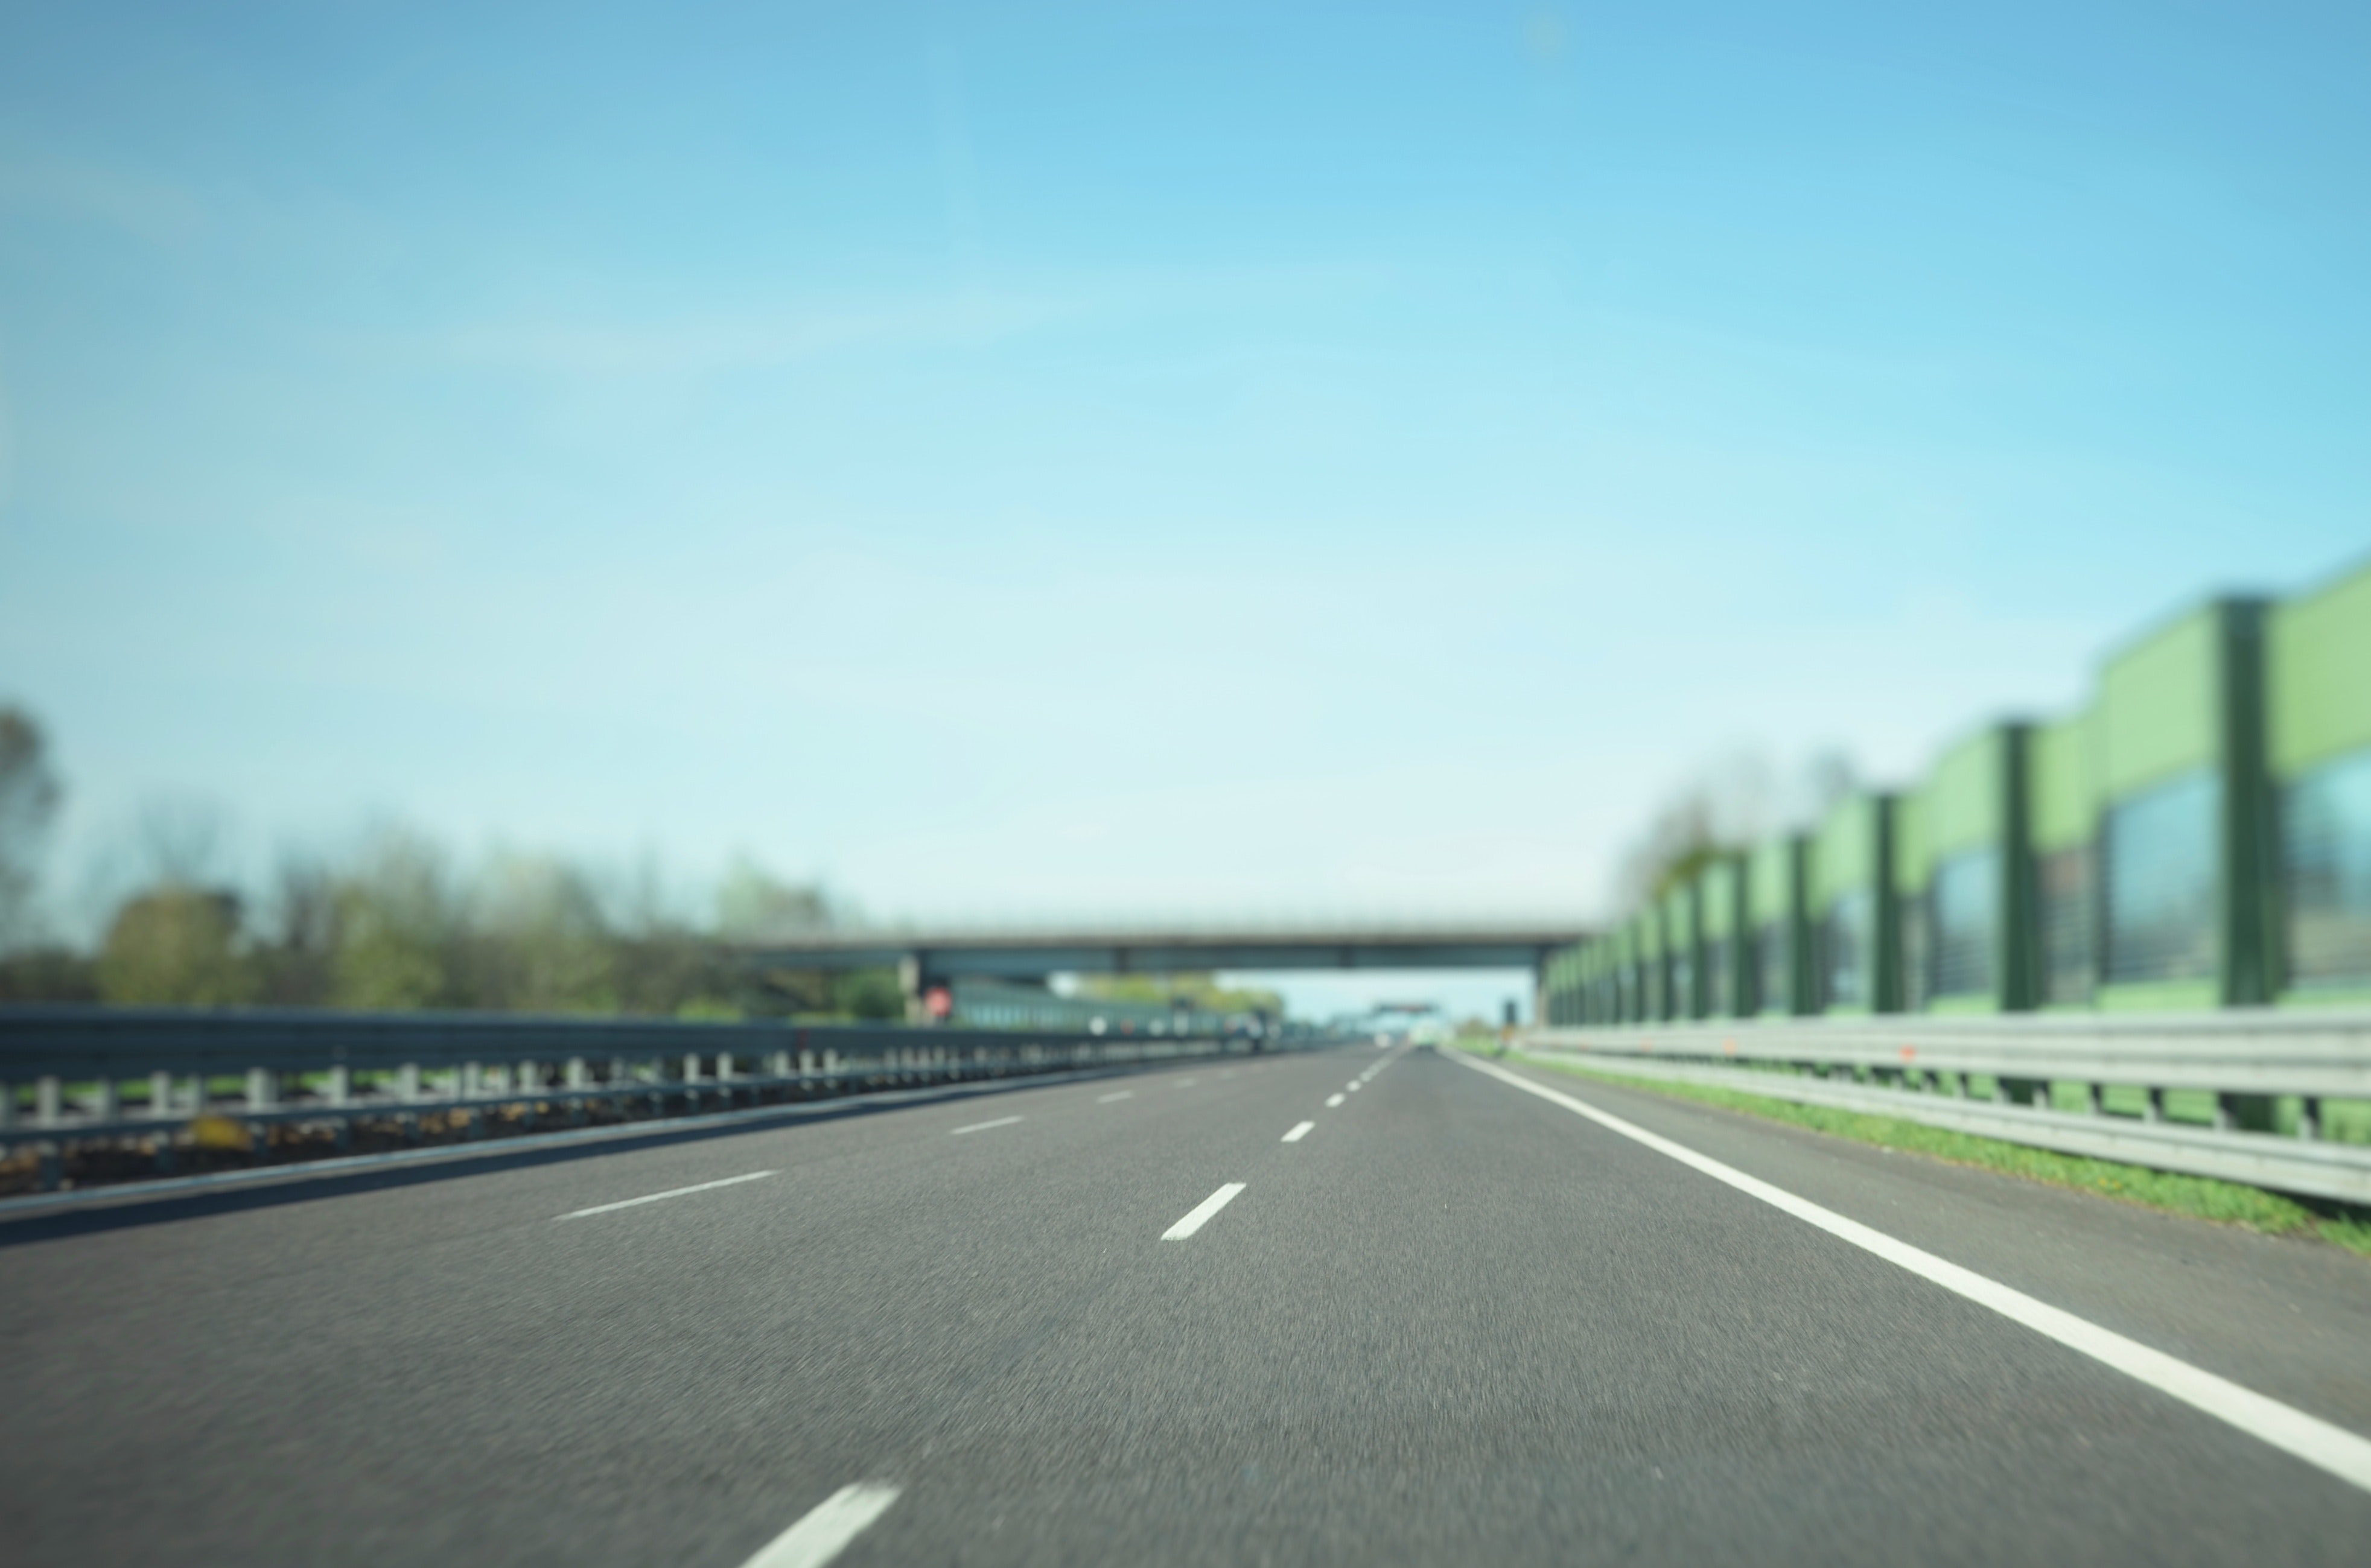
road, highway, freeway, lane, asphalt, infrastructure, thoroughfare, road trip, road surface, mode of transport, metropolitan area, line, nonbuilding structure, shoulder, driving, horizon, fixed link, overpass, guard rail